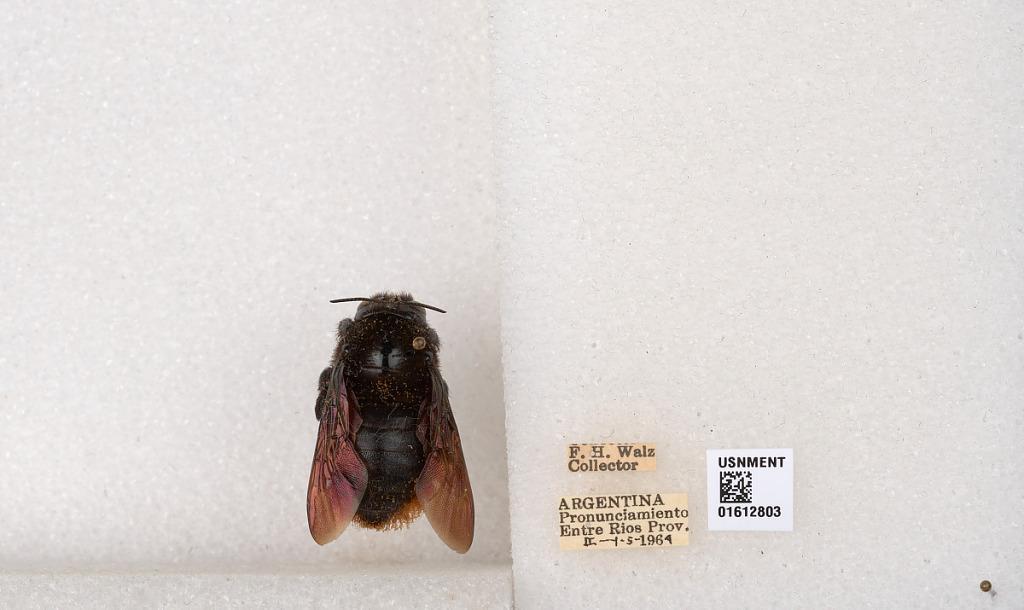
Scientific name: Xylocopa (Neoxylocopa) augusti Lepeletier
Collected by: F. Walz
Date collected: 1964-2-1
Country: Argentina
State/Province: Entre Rios
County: Departamento de Uruguay
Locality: Pronunciamiento
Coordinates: -32.3452, -58.4404